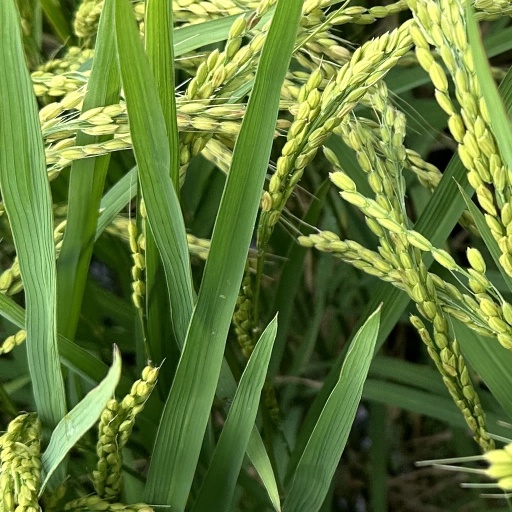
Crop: rice